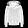
Label: Coat